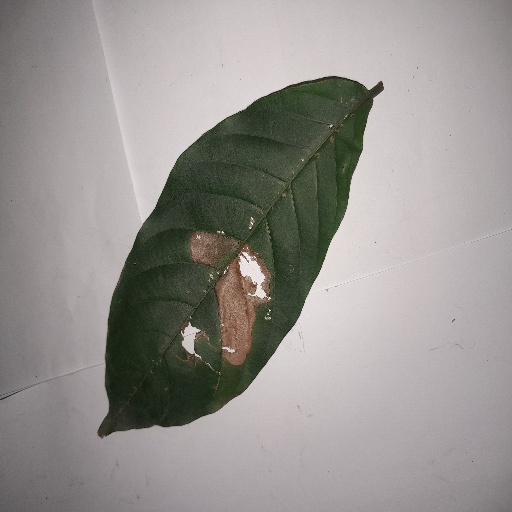
Species: HariTaki
Leaf condition: Bacterial Spot